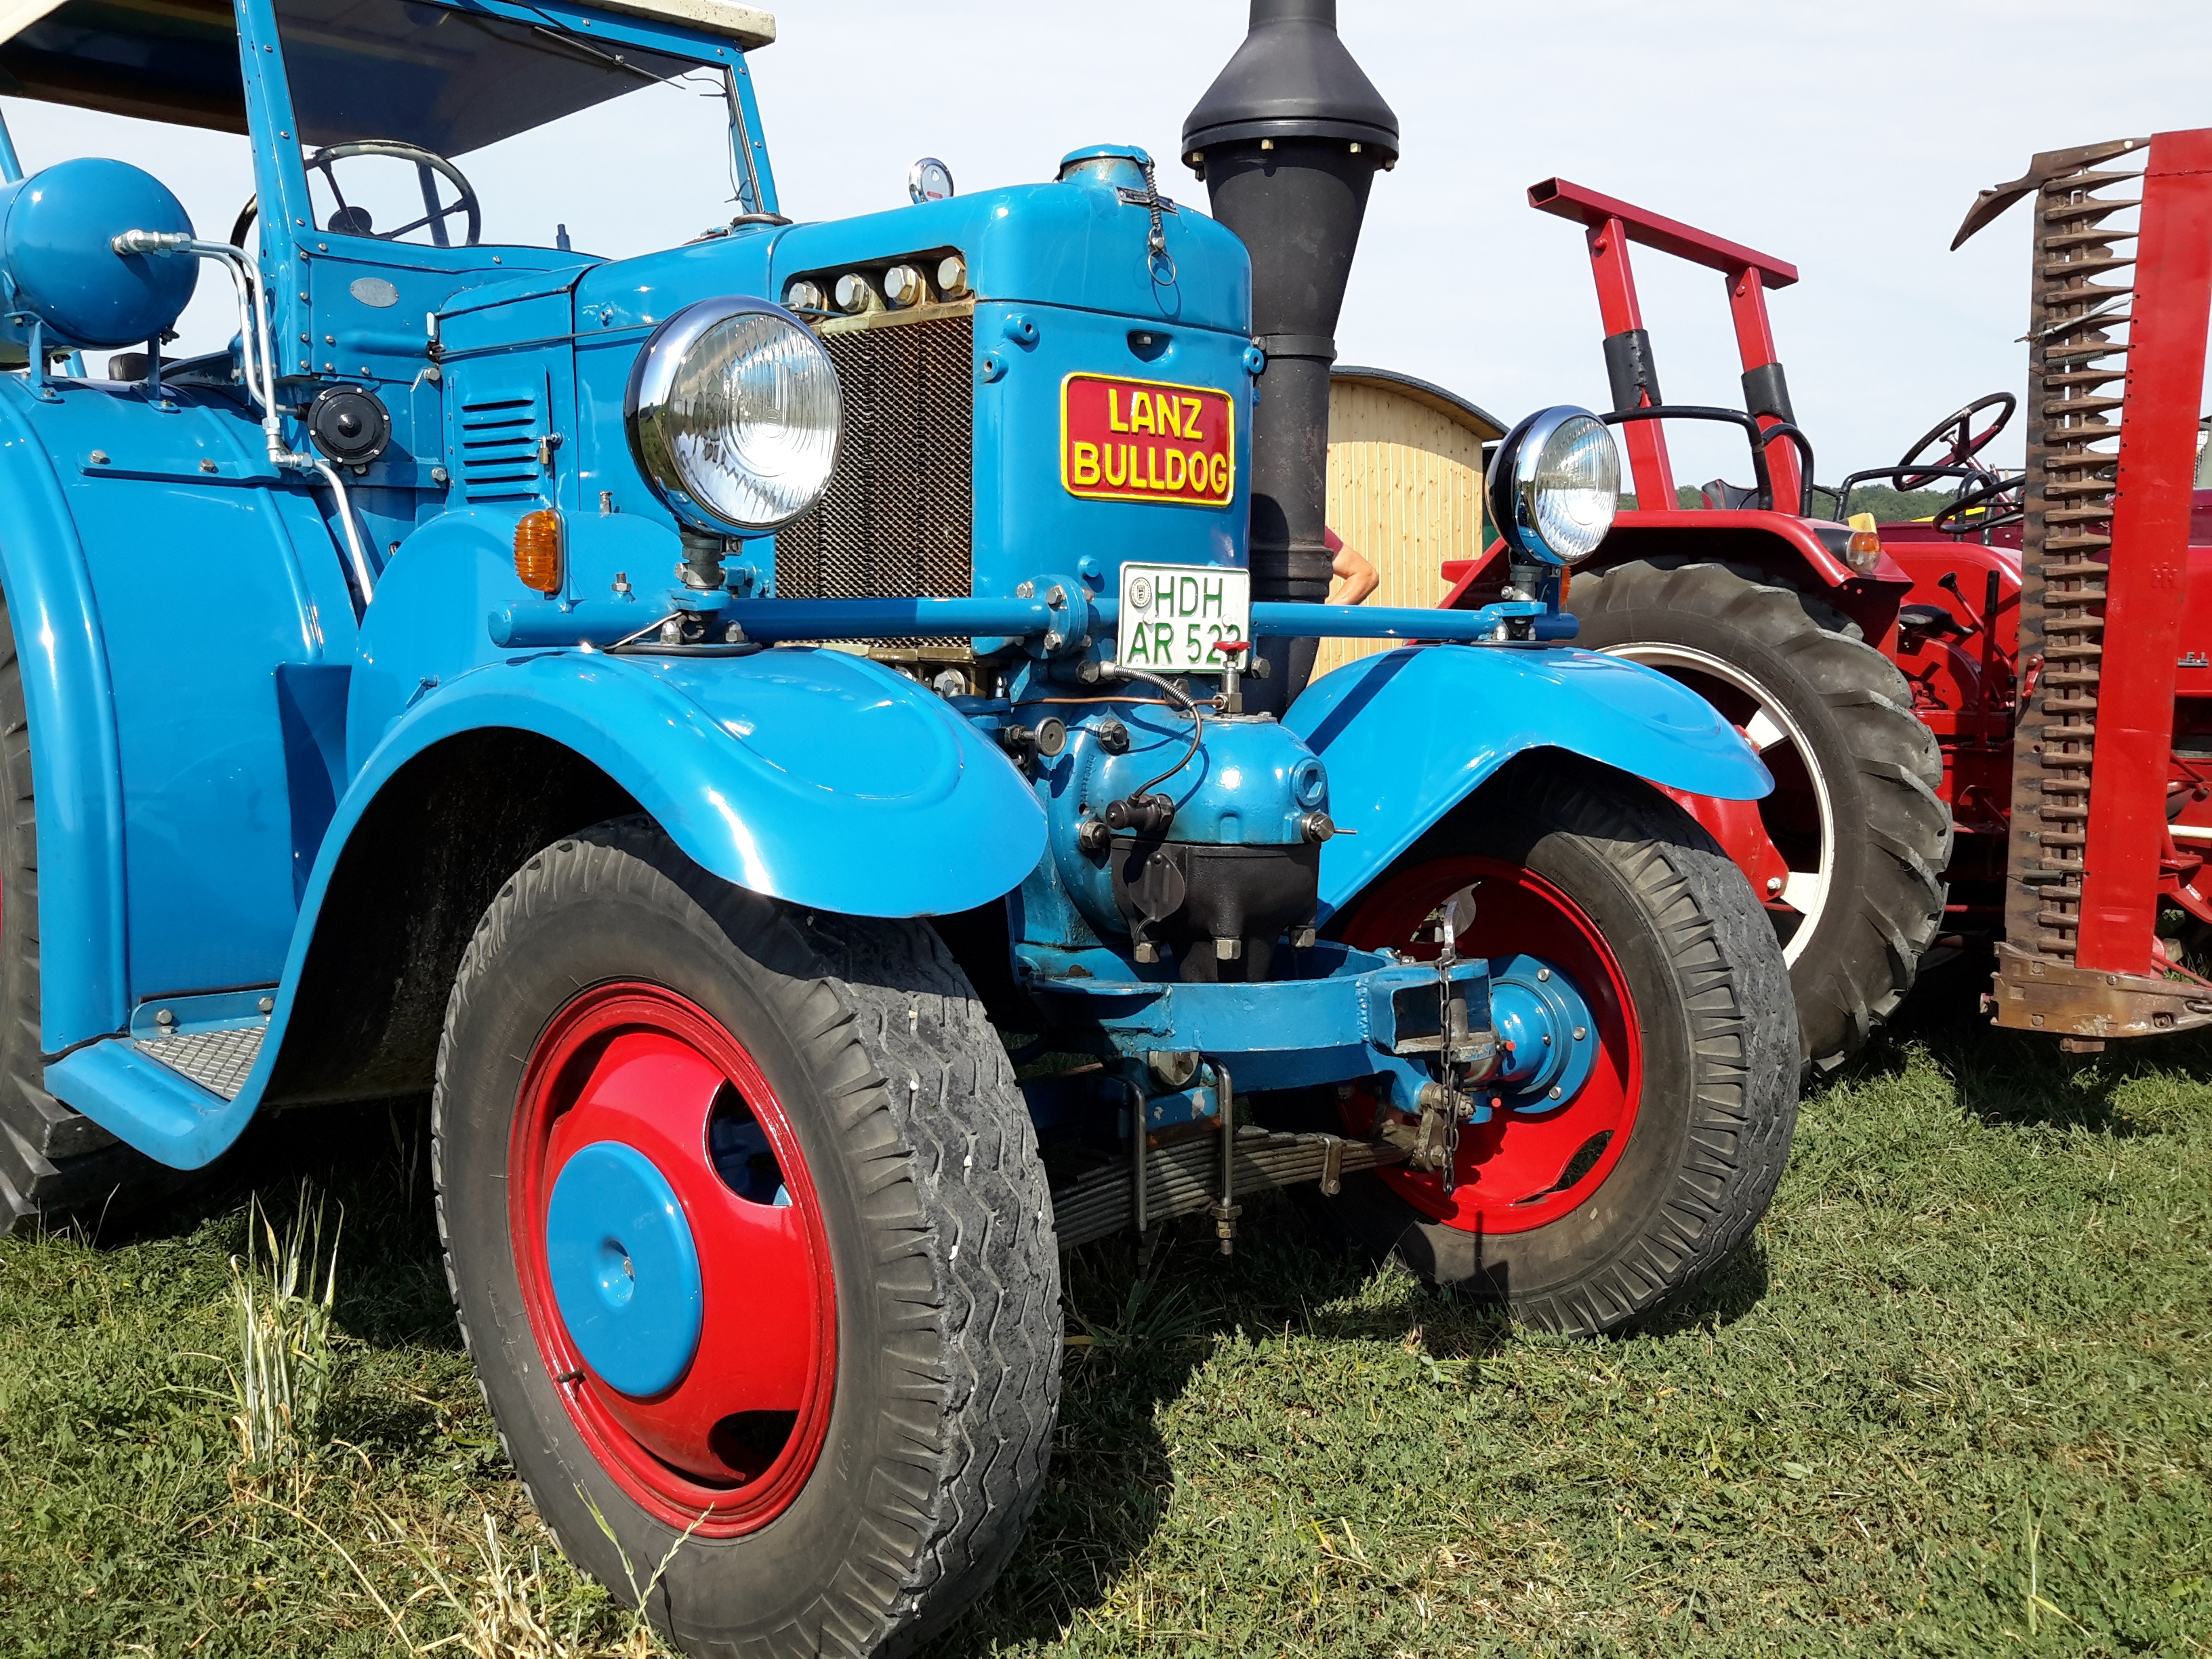
car, tractor, farm, wheel, vehicle, oldtimer, tug, tractors, lanz, historically, city car, agricultural machinery, old tractor, land vehicle, museum piece